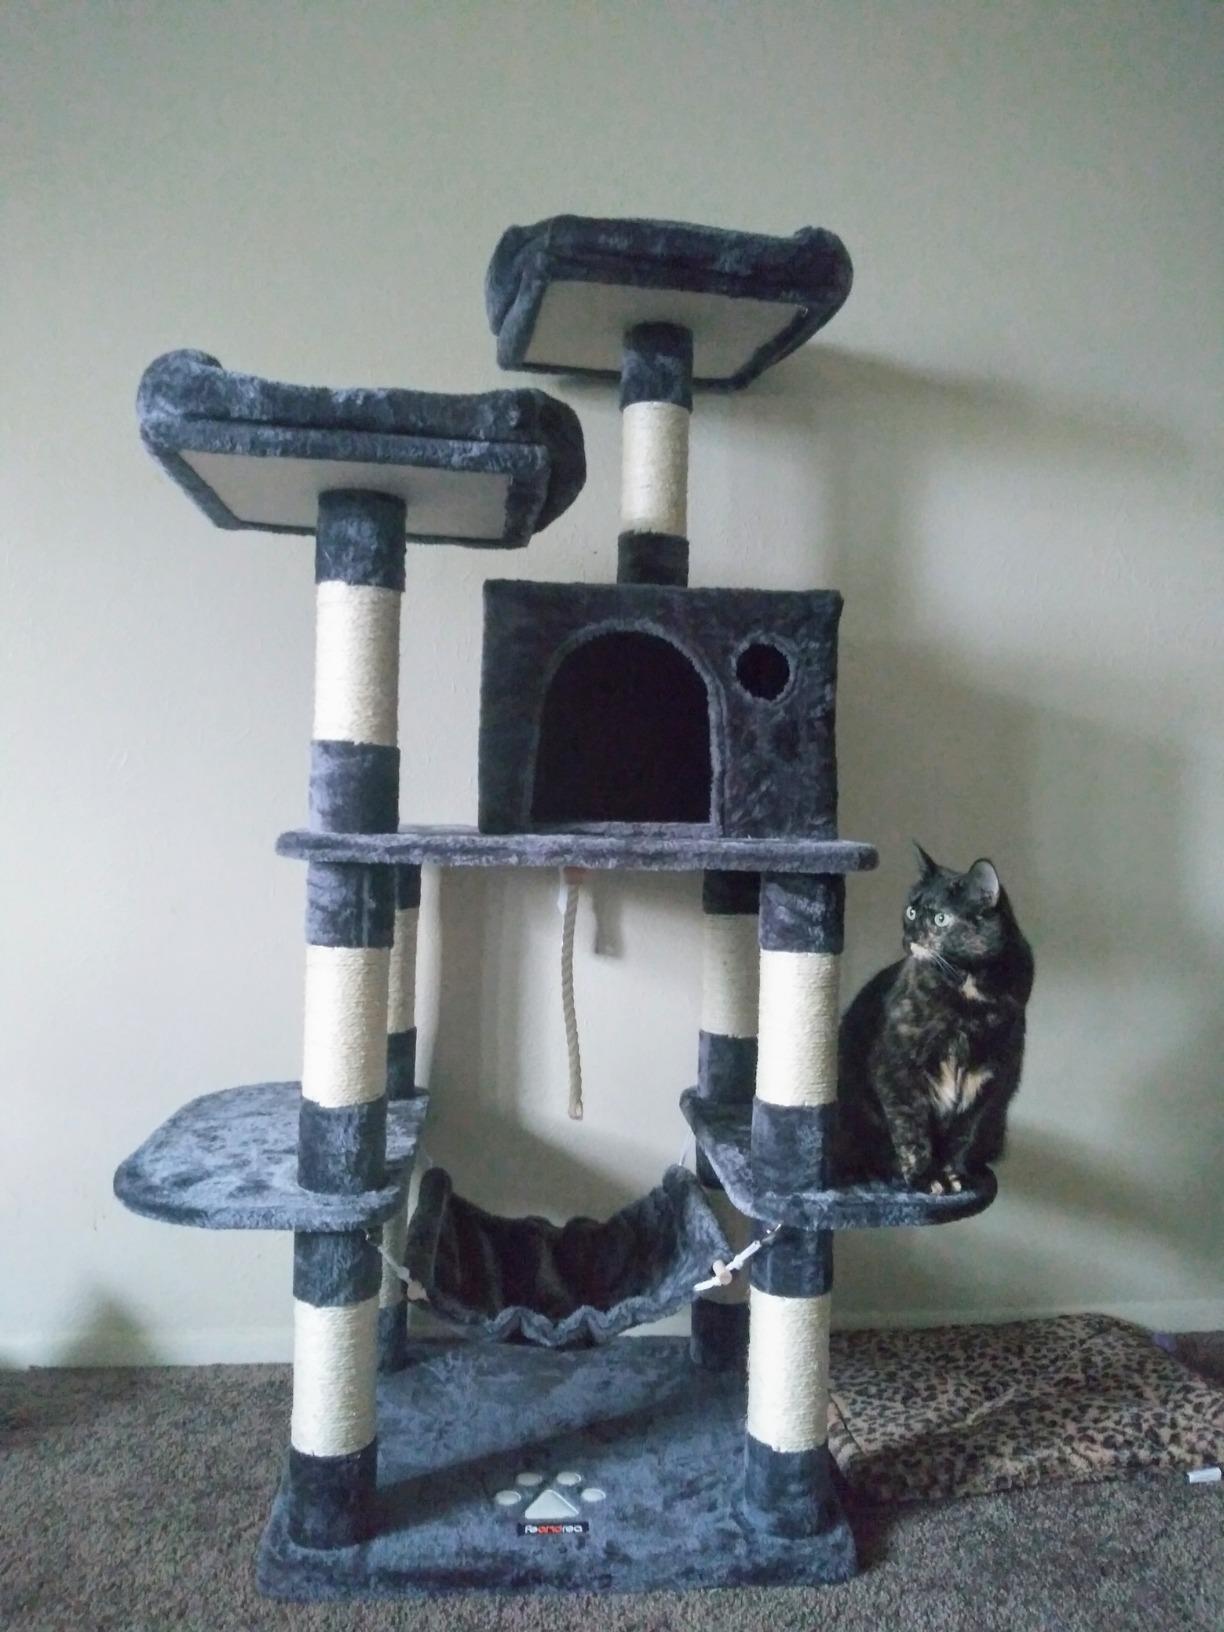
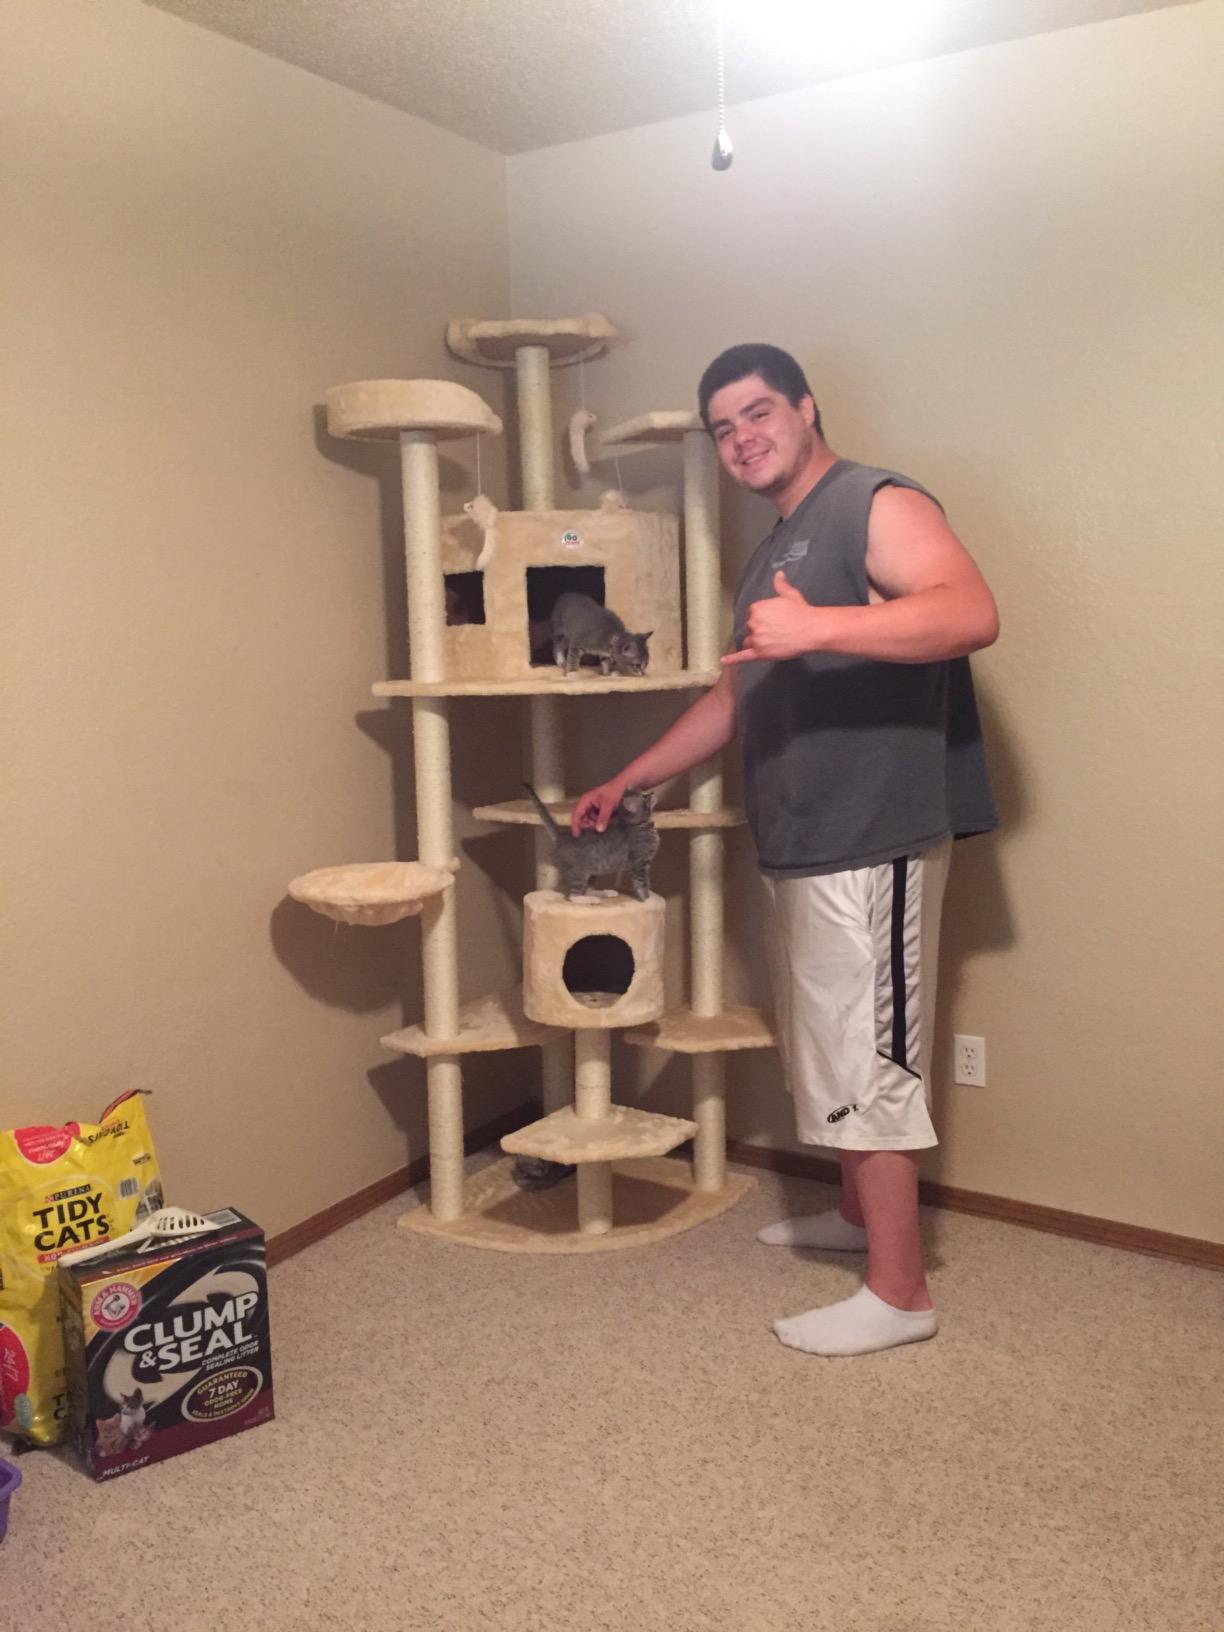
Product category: items_cat tree
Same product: no